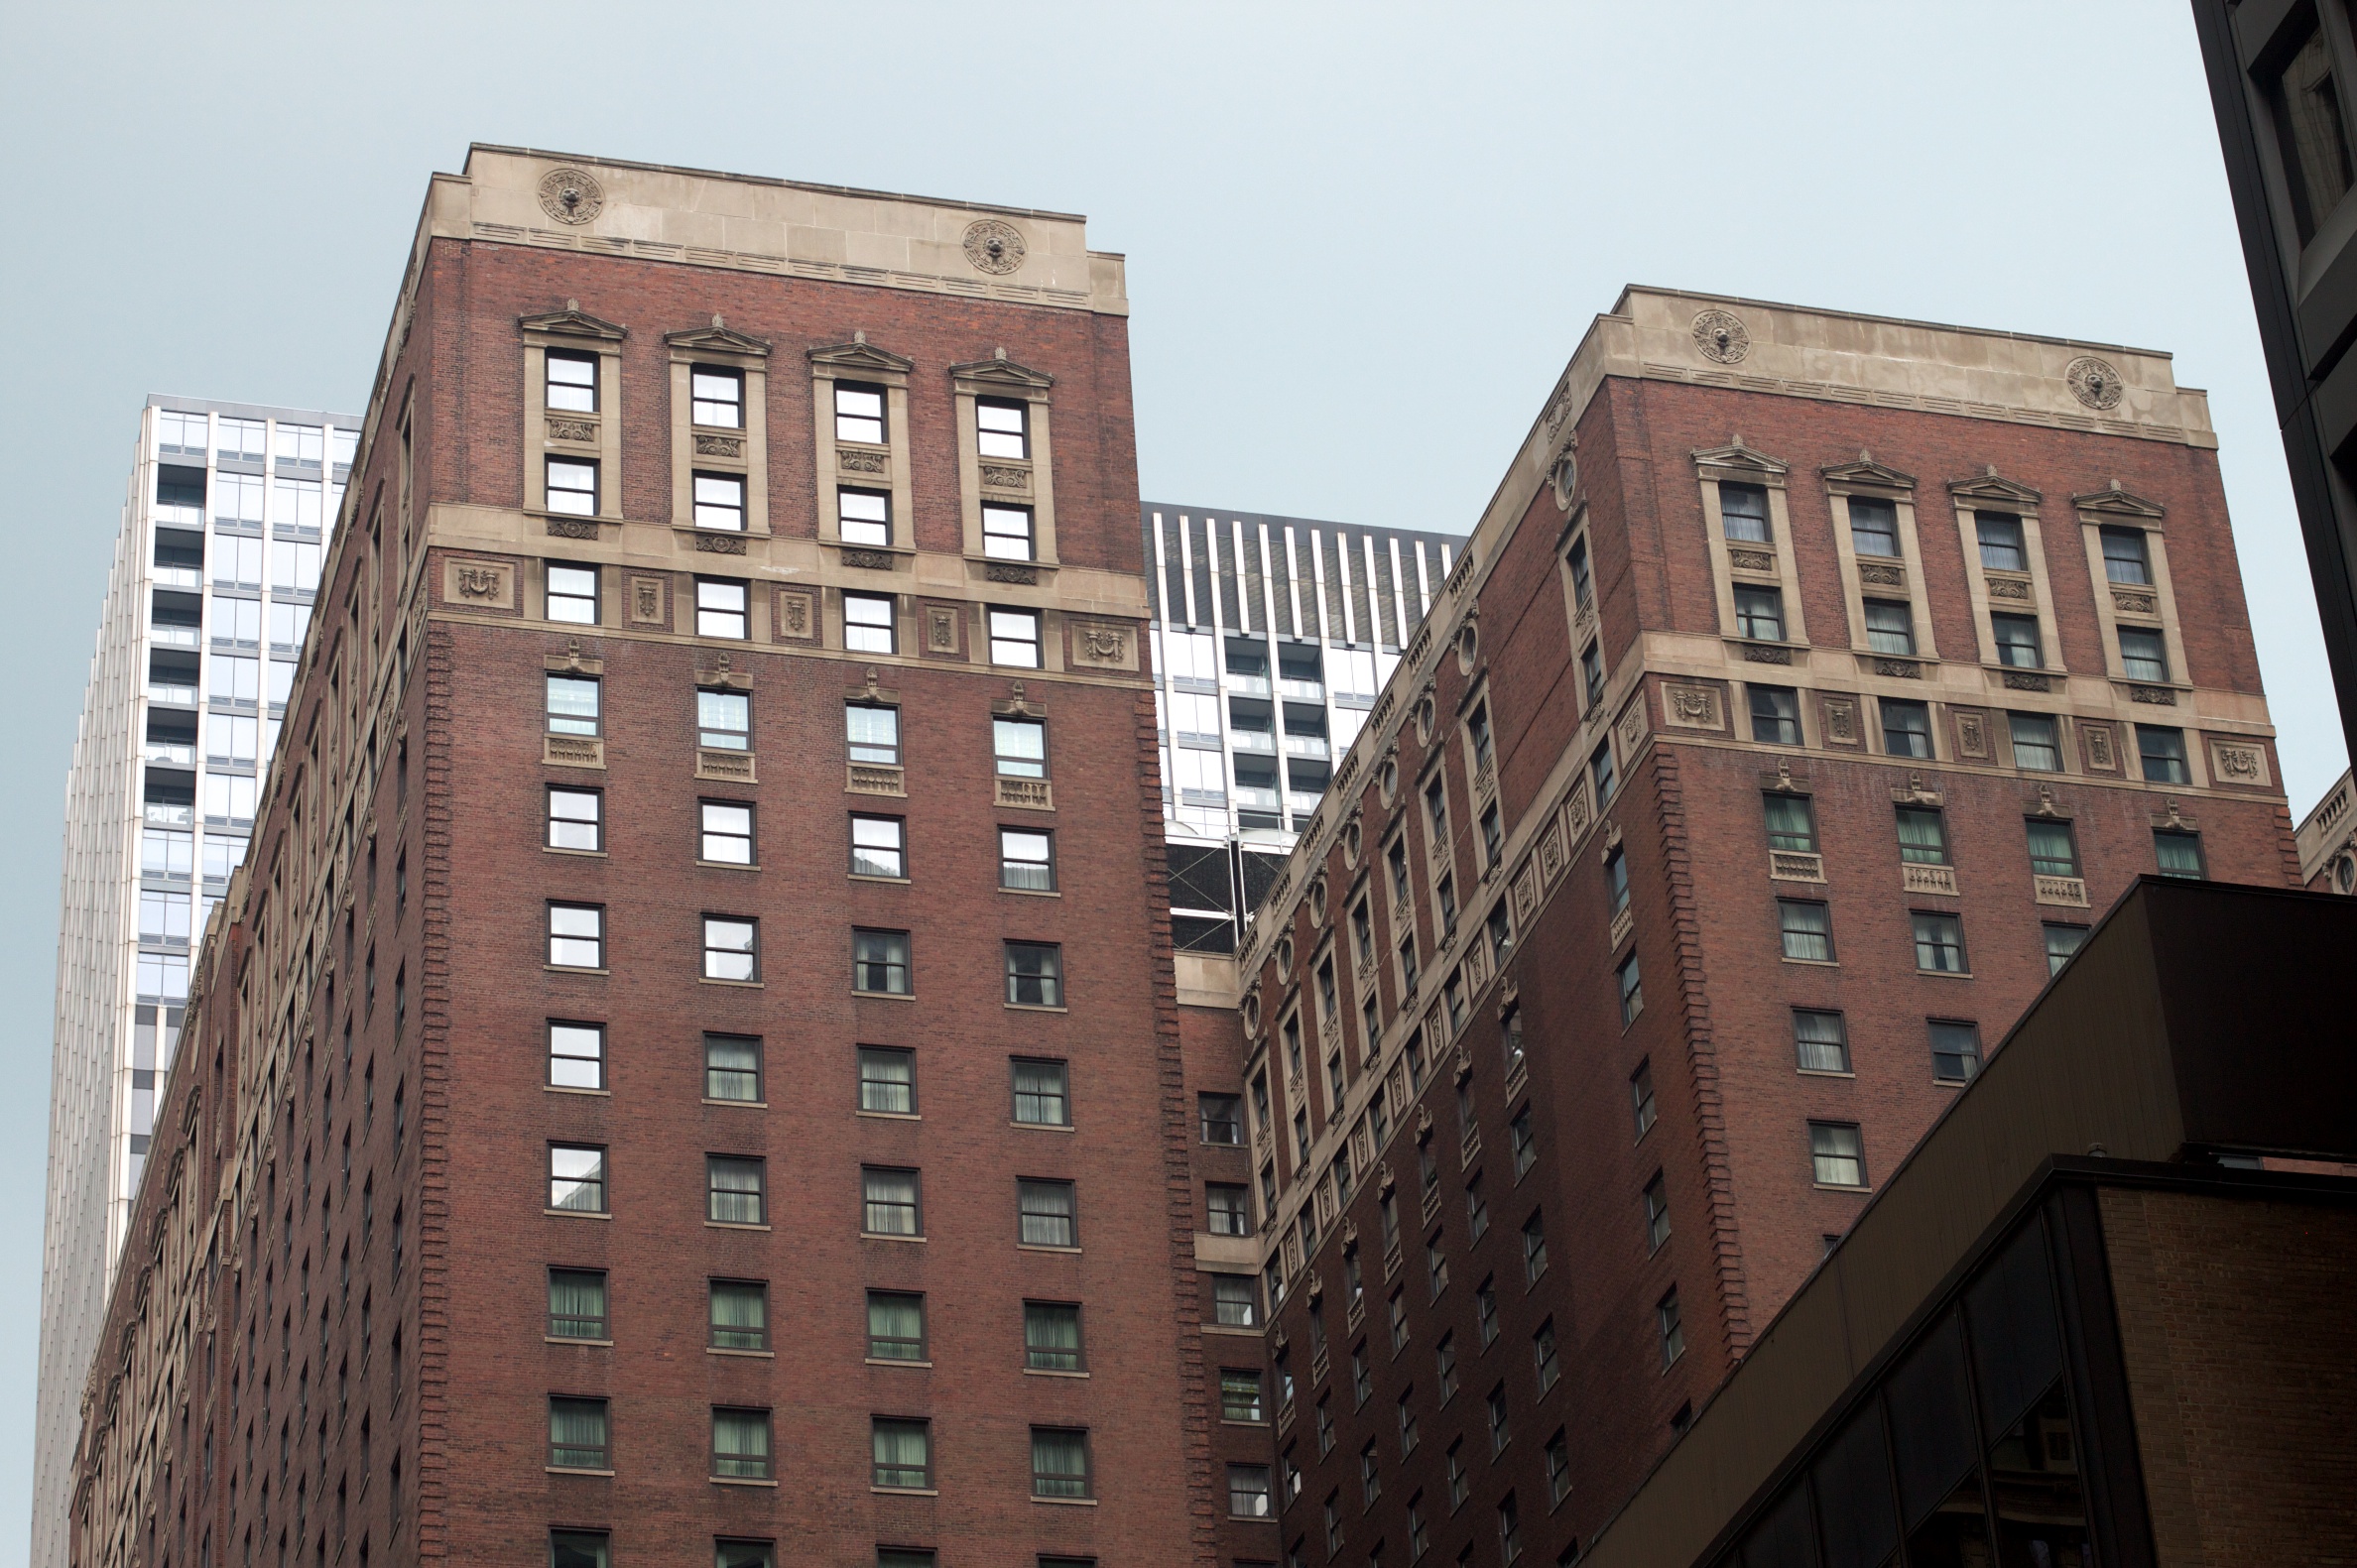
architecture, building, city, skyscraper, downtown, landmark, facade, apartment, tower block, fiveku, metropolis, condominium, neighbourhood, urban area, human settlement